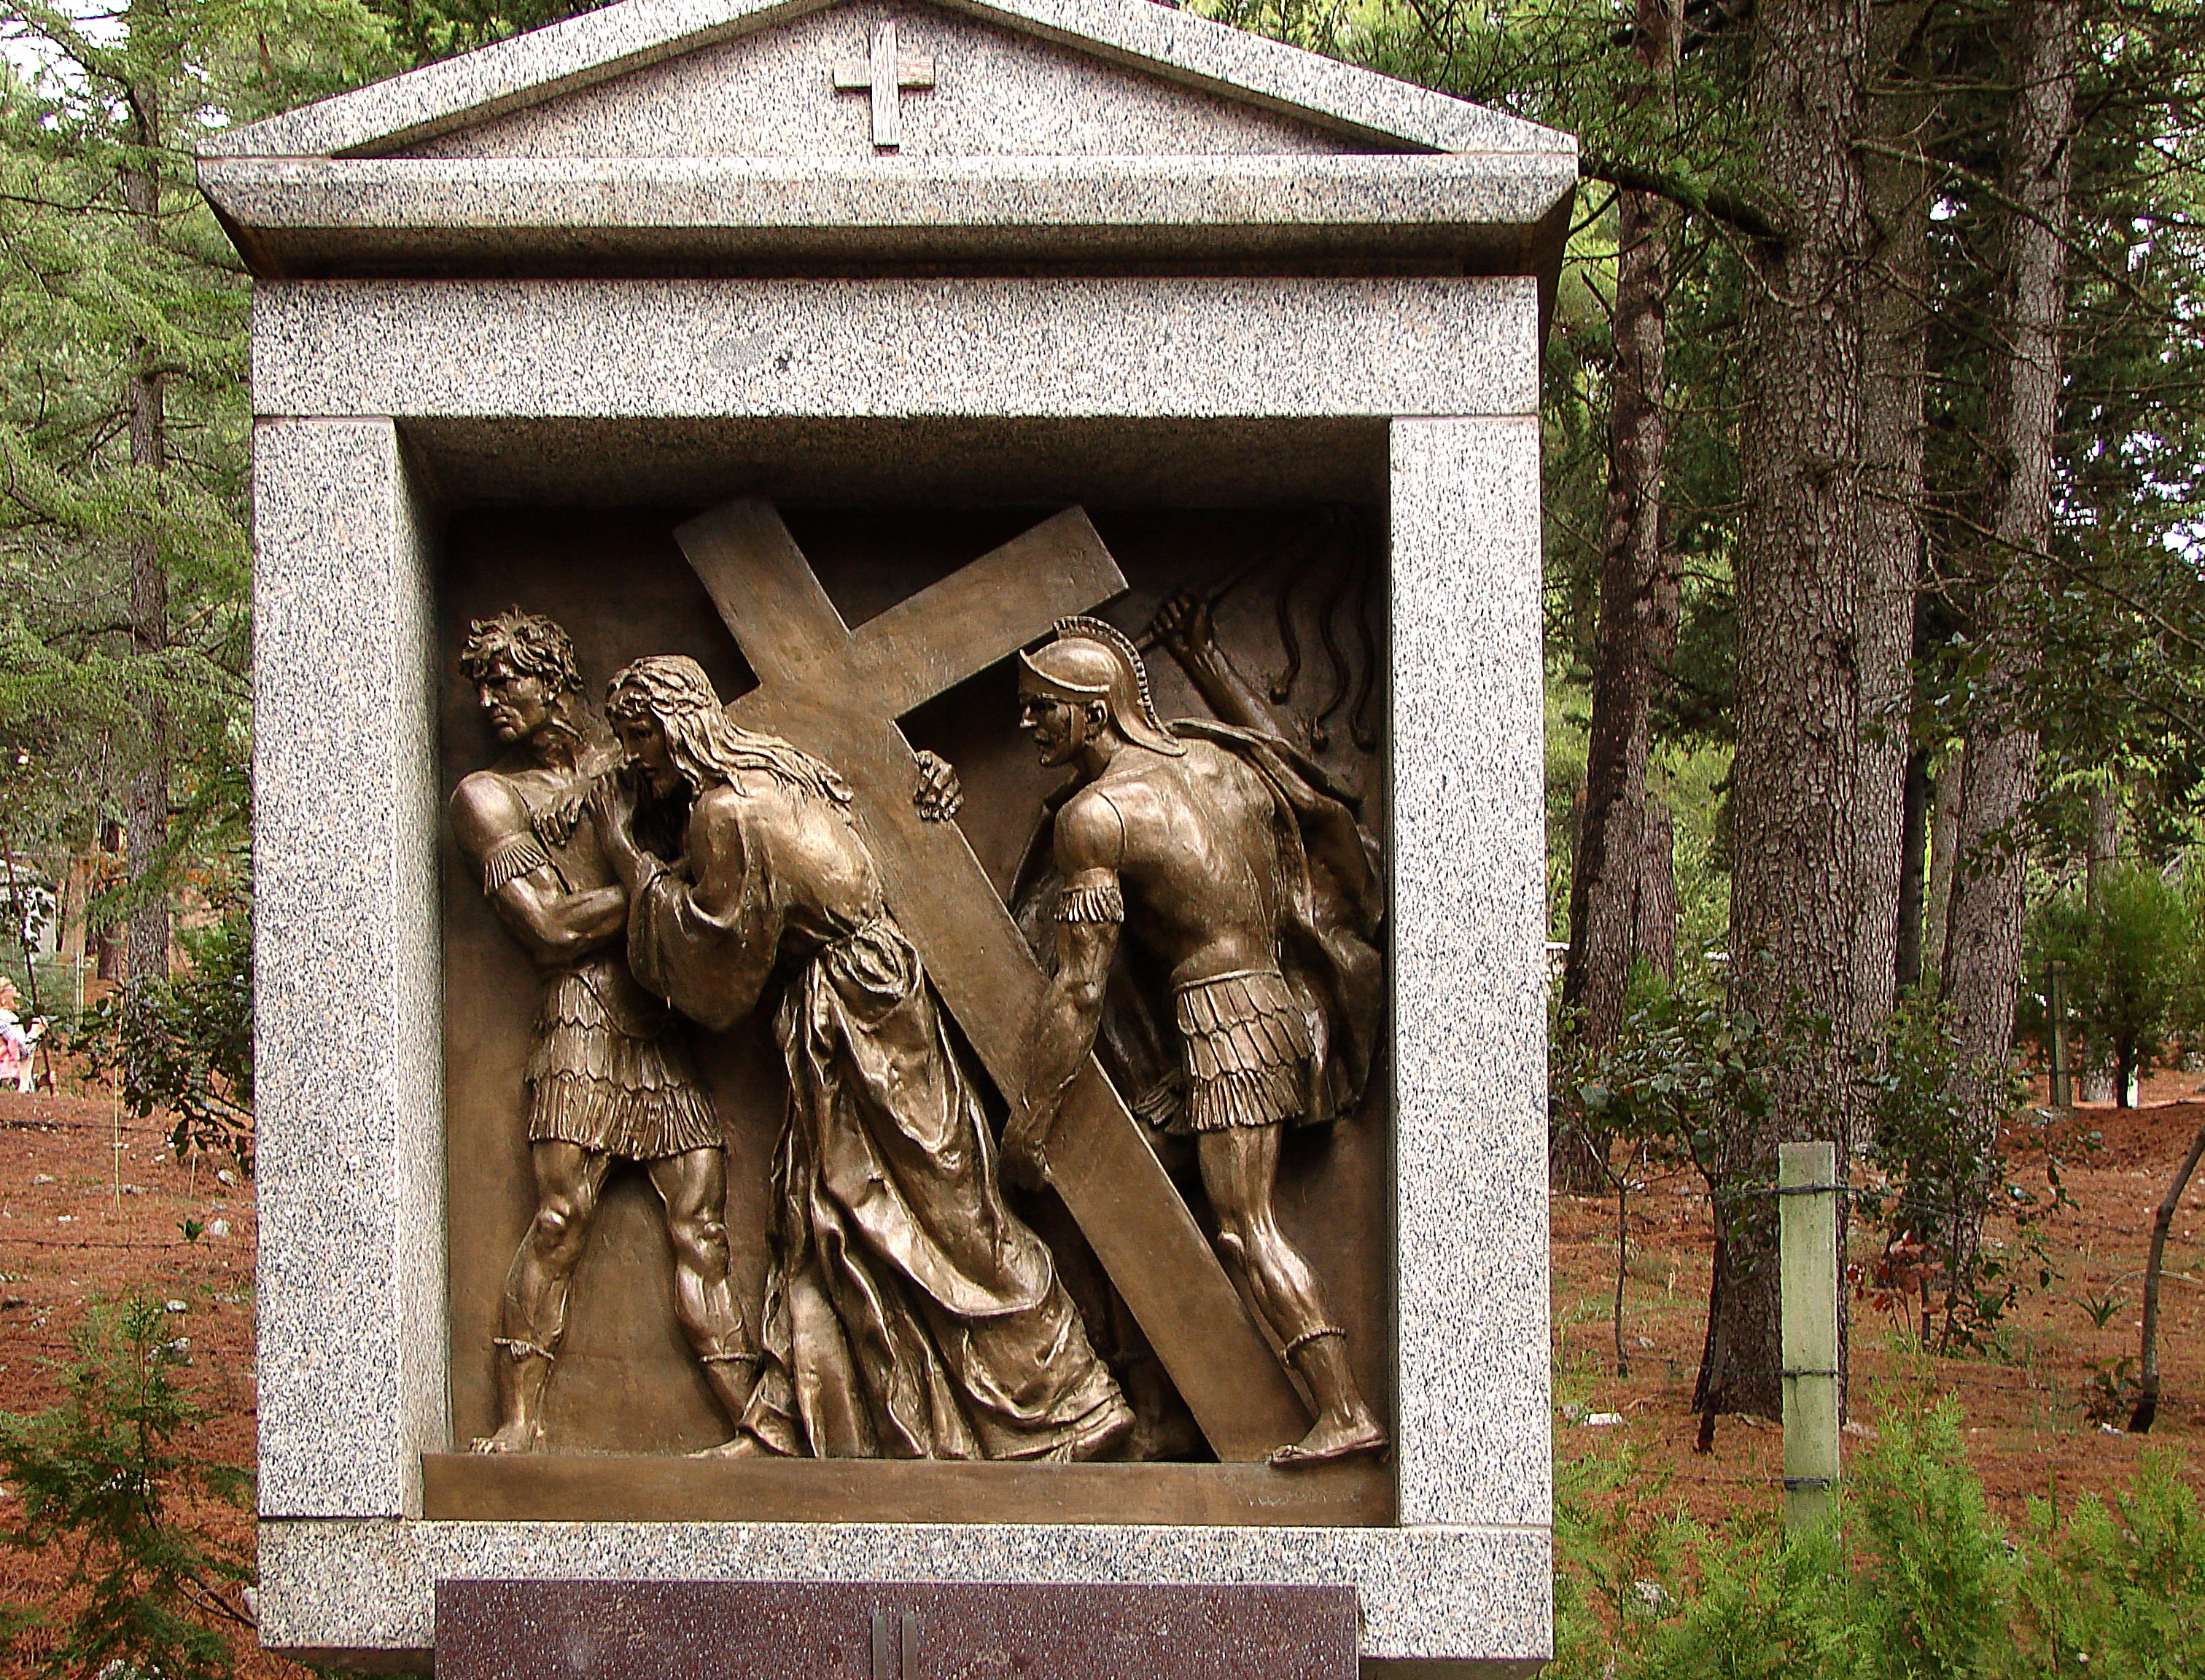
monument, statue, italy, memory, cross, cemetery, help, grave, sculpture, memorial, art, figure, faith, marble, shrine, jesus, history, sacred, carving, mood, masonry, suffering, the art of, stations of the cross, ancient history, the burden of